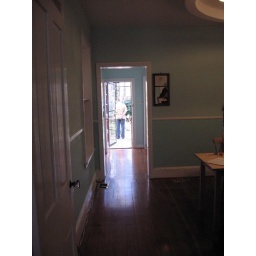
standing in the living room, looking at the back door